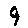
Label: 9